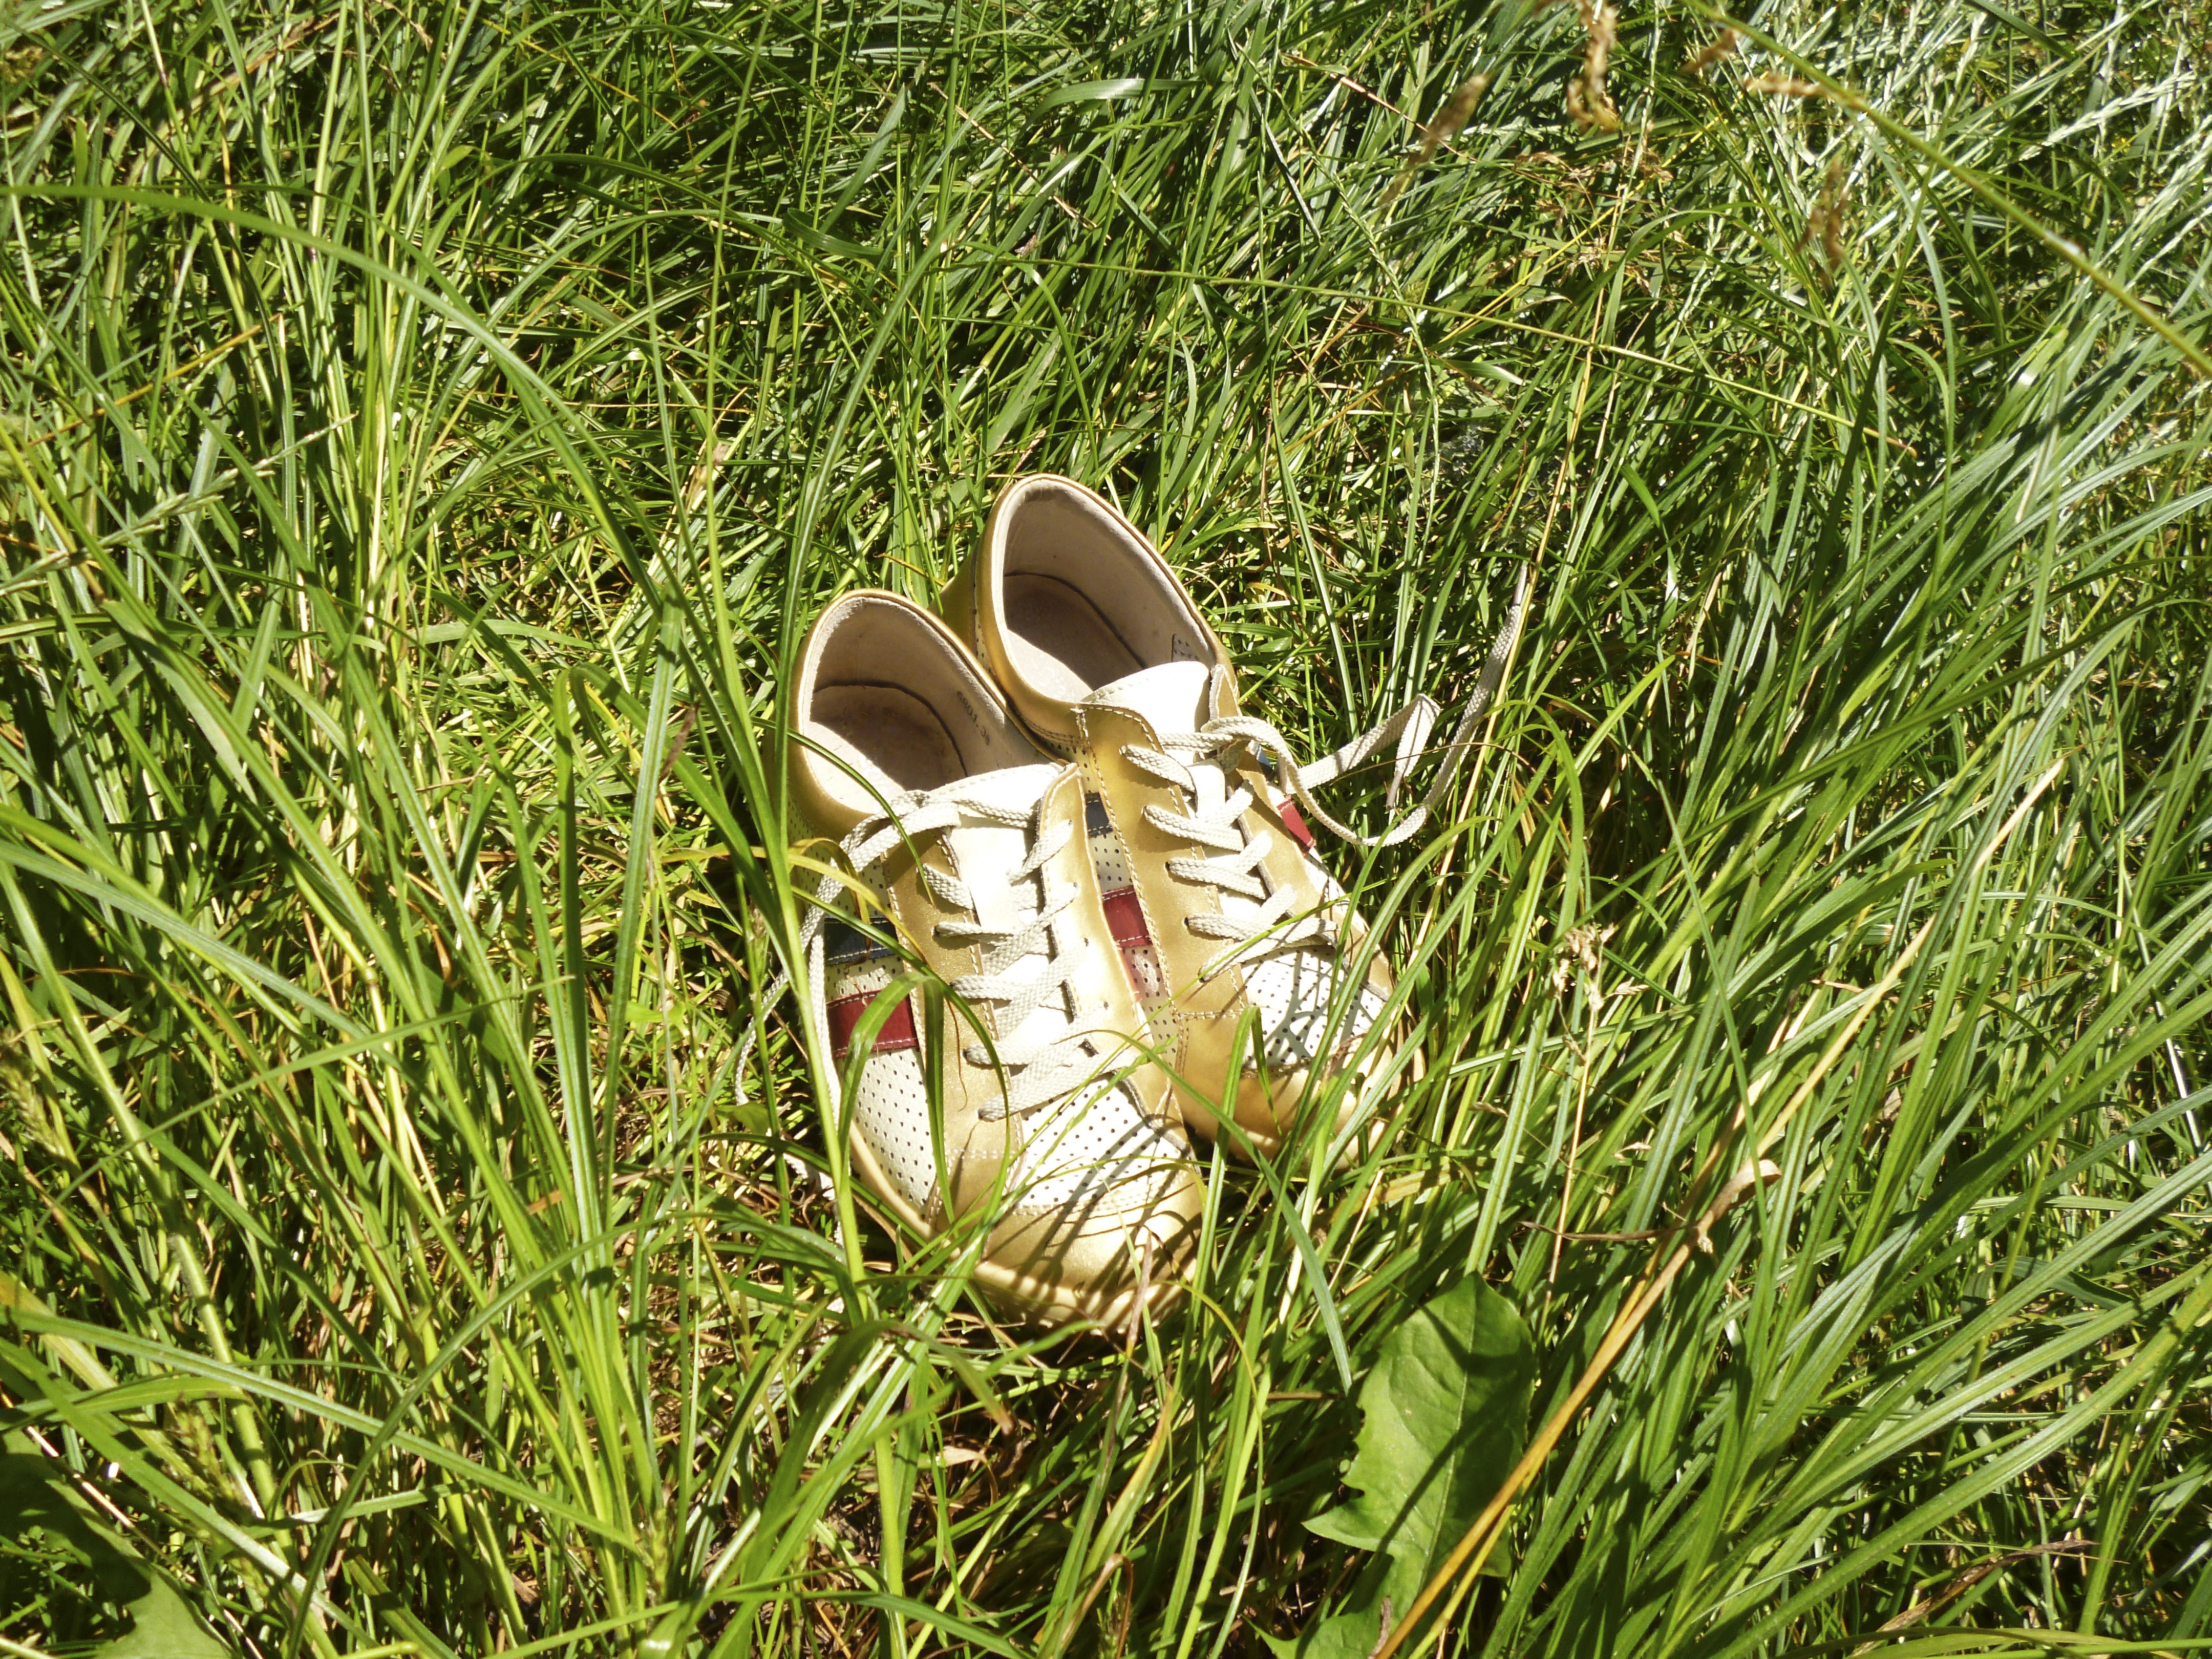
grass, plant, lawn, meadow, flower, wildlife, flora, summer holiday, gym shoes, grass family